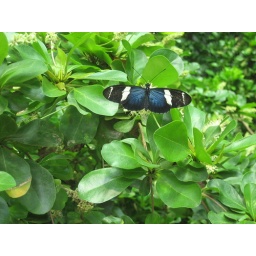
A real butterfly in the rain forest